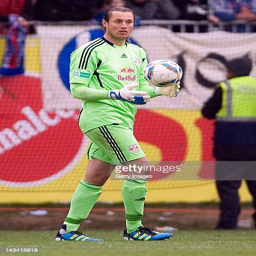
football player during the match